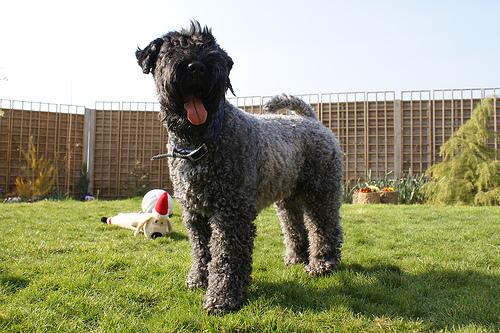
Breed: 229-n000087-Kerry_blue_terrier